Red Bull Racing Team

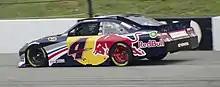
Kasey Kahne drove for the team from October 2010 to November 2011.

For the 2011 season, Kahne became a full-time driver for the team, driving car No. 4 (formerly No. 82), and Vickers returned to drive the No. 83 car. On June 20, 2011, the "Associated Press" reported that Red Bull was planning to leave NASCAR at the end of the season. The team's on-track struggles, combined with a lackluster outreach to the 18–34 demographic, forced their departure. Despite this, Kahne scored the team's final victory at the November race at Phoenix, while Vickers struggled for most of the year, resulting in a 25th-place points finish. Kahne finished the season in 14th. The team fielded a third car, numbered 84, in the final two races of the season, with development driver Cole Whitt behind the wheel. Whitt finished 25th at Phoenix, but crashed out just past halfway at Homestead, finishing 37th. The team officially closed on December 8, 2011. The team's cars, owners points, and equipment were purchased by former TRG Motorsports executive Ron Devine to form BK Racing.